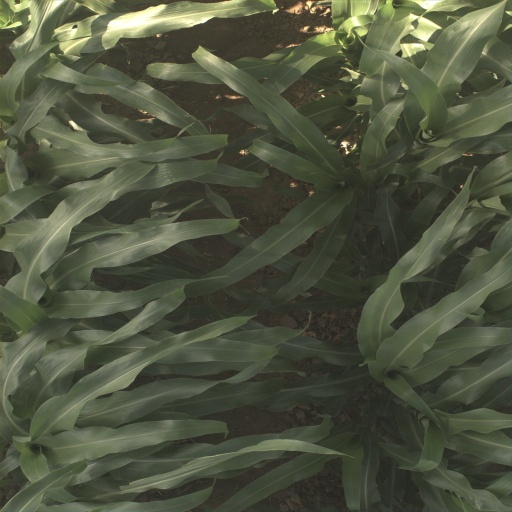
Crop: sorghum